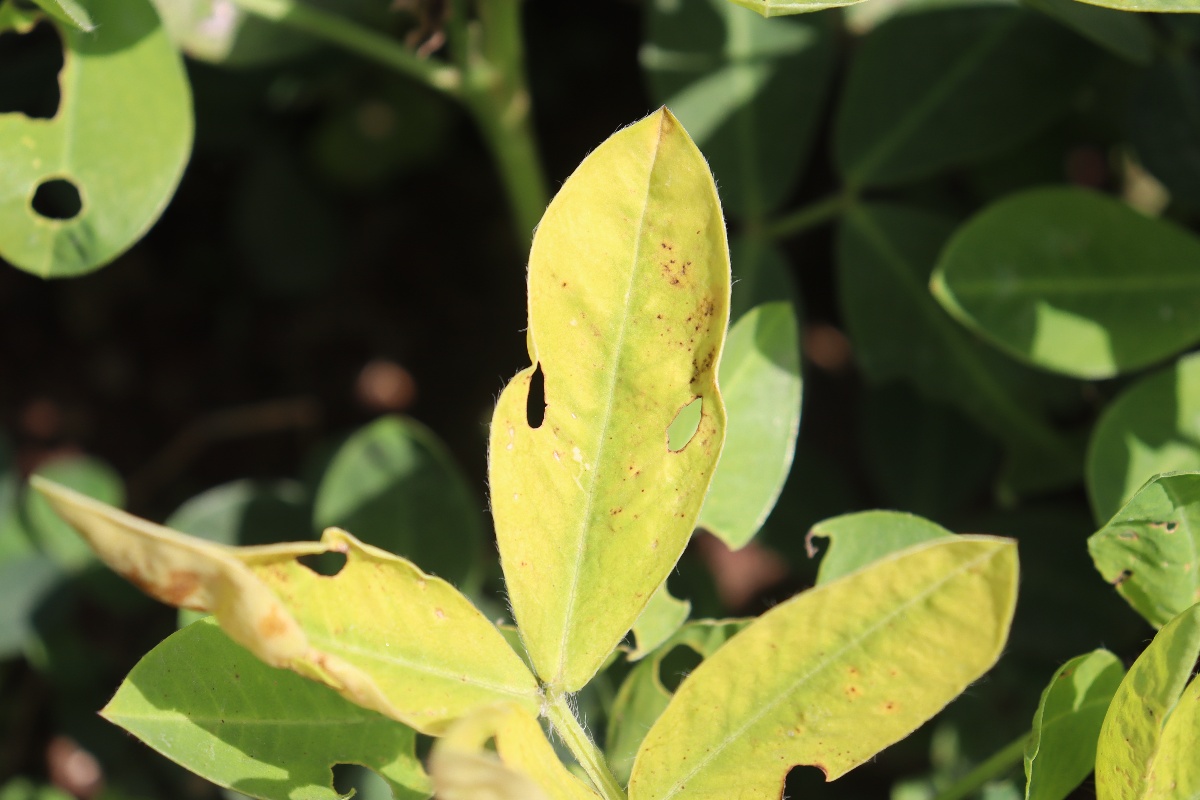
Label: nutrition deficiency